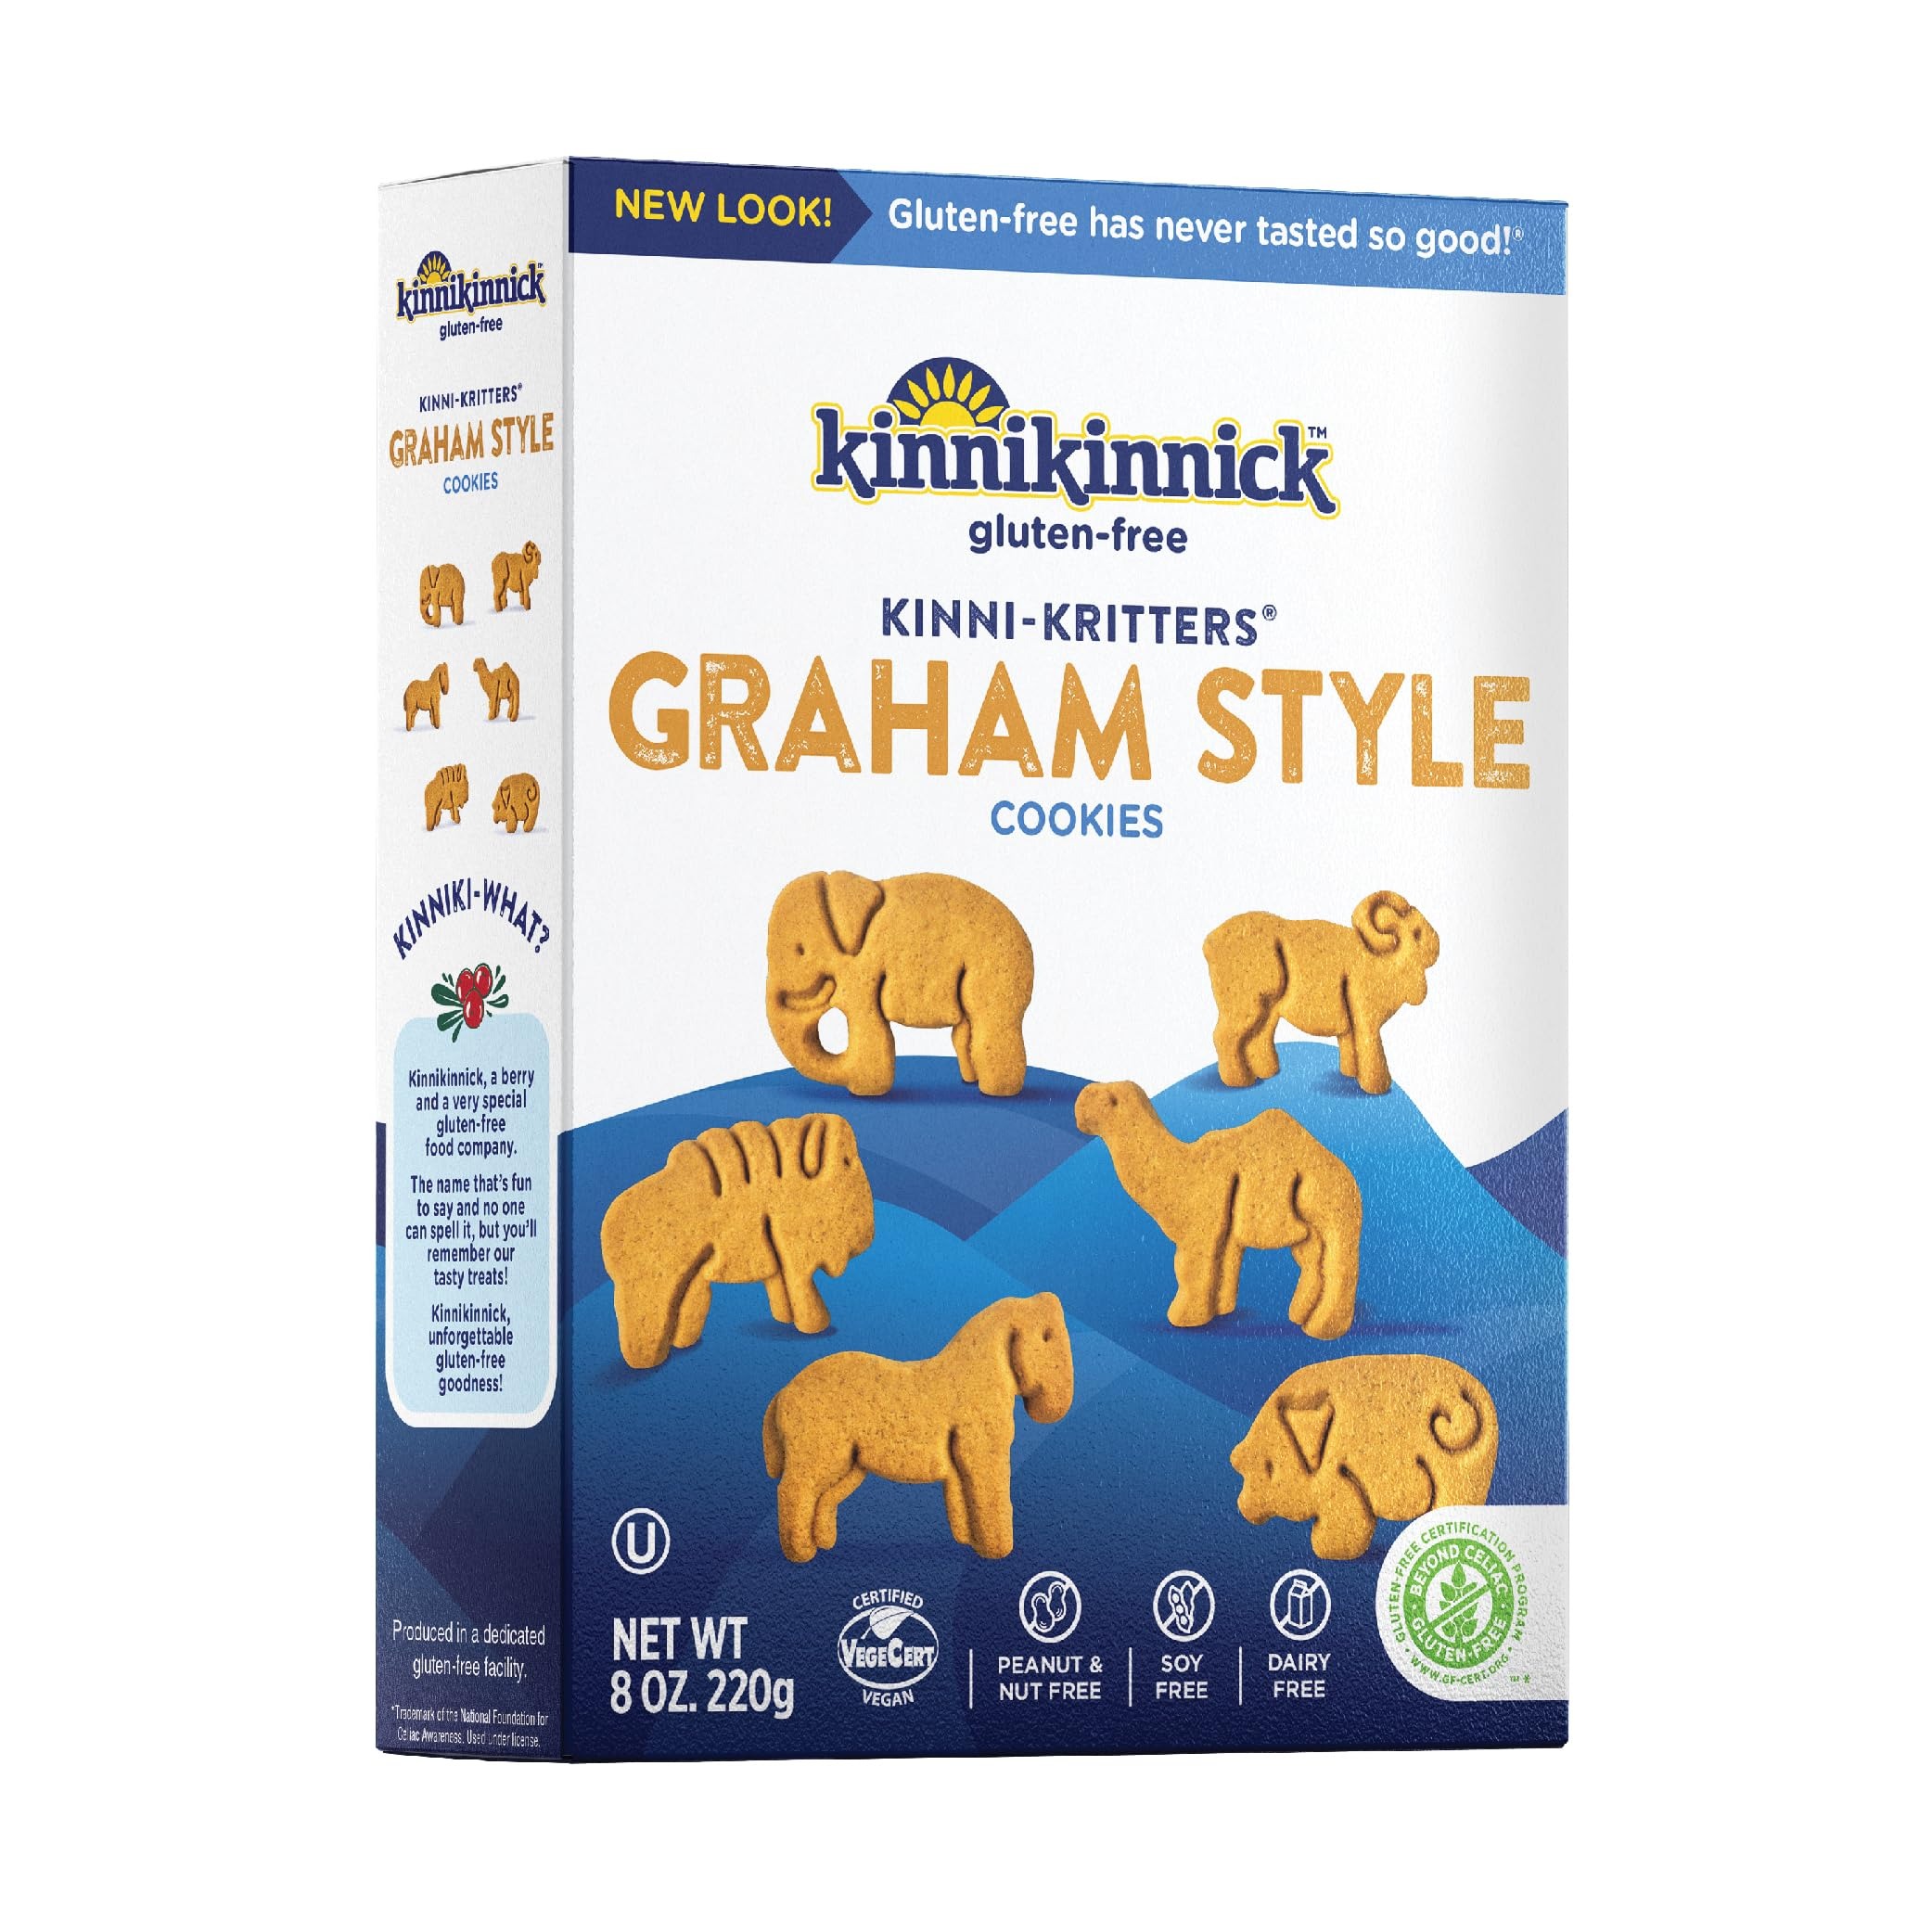
Item Name: Kinnikinnick - KinniKritters Graham Style Animal Cookies - Gluten Free, Allergy Friendly Vegan Animal Crackers - 8 oz. Box
Bullet Point 1: GLUTEN FREE GRAHAM STYLE ANIMAL COOKIES: A light and tasty graham-flavored cookie formed into perfectly etched shapes to bring out the fun in every bite. Give all three flavors of our Kritters a try!
Bullet Point 2: AN ADORABLE SNACK: With a variety of animal shapes to choose from, our delicious vanilla animal cookies are the perfect treat for kids and a great way to pack a smile in their lunch box!
Bullet Point 3: FREE FROM TOP ALLERGENS: Aside from being adorable, our recipe was crafted to make a treat that met everyone's needs. Our KinniKritters are Gluten Free, Dairy Free, Nut Free, Peanut Free, Soy Free, and Vegan!
Bullet Point 4: FOR EVERY DIET: Kinnikinnick's range of mixes and prepared treats are guaranteed to make anyone with a food intolerance feel normal again and feel like they belong.
Bullet Point 5: KINNIKINNICK’S COMMITMENT: Crafting safe and scrumptious gluten-free baking since 1991- free from dairy, nuts, peanuts and soy, we are a family-owned business loved all around the world by those with dietary restrictions.
Value: 1.0
Unit: Count

Price: 11